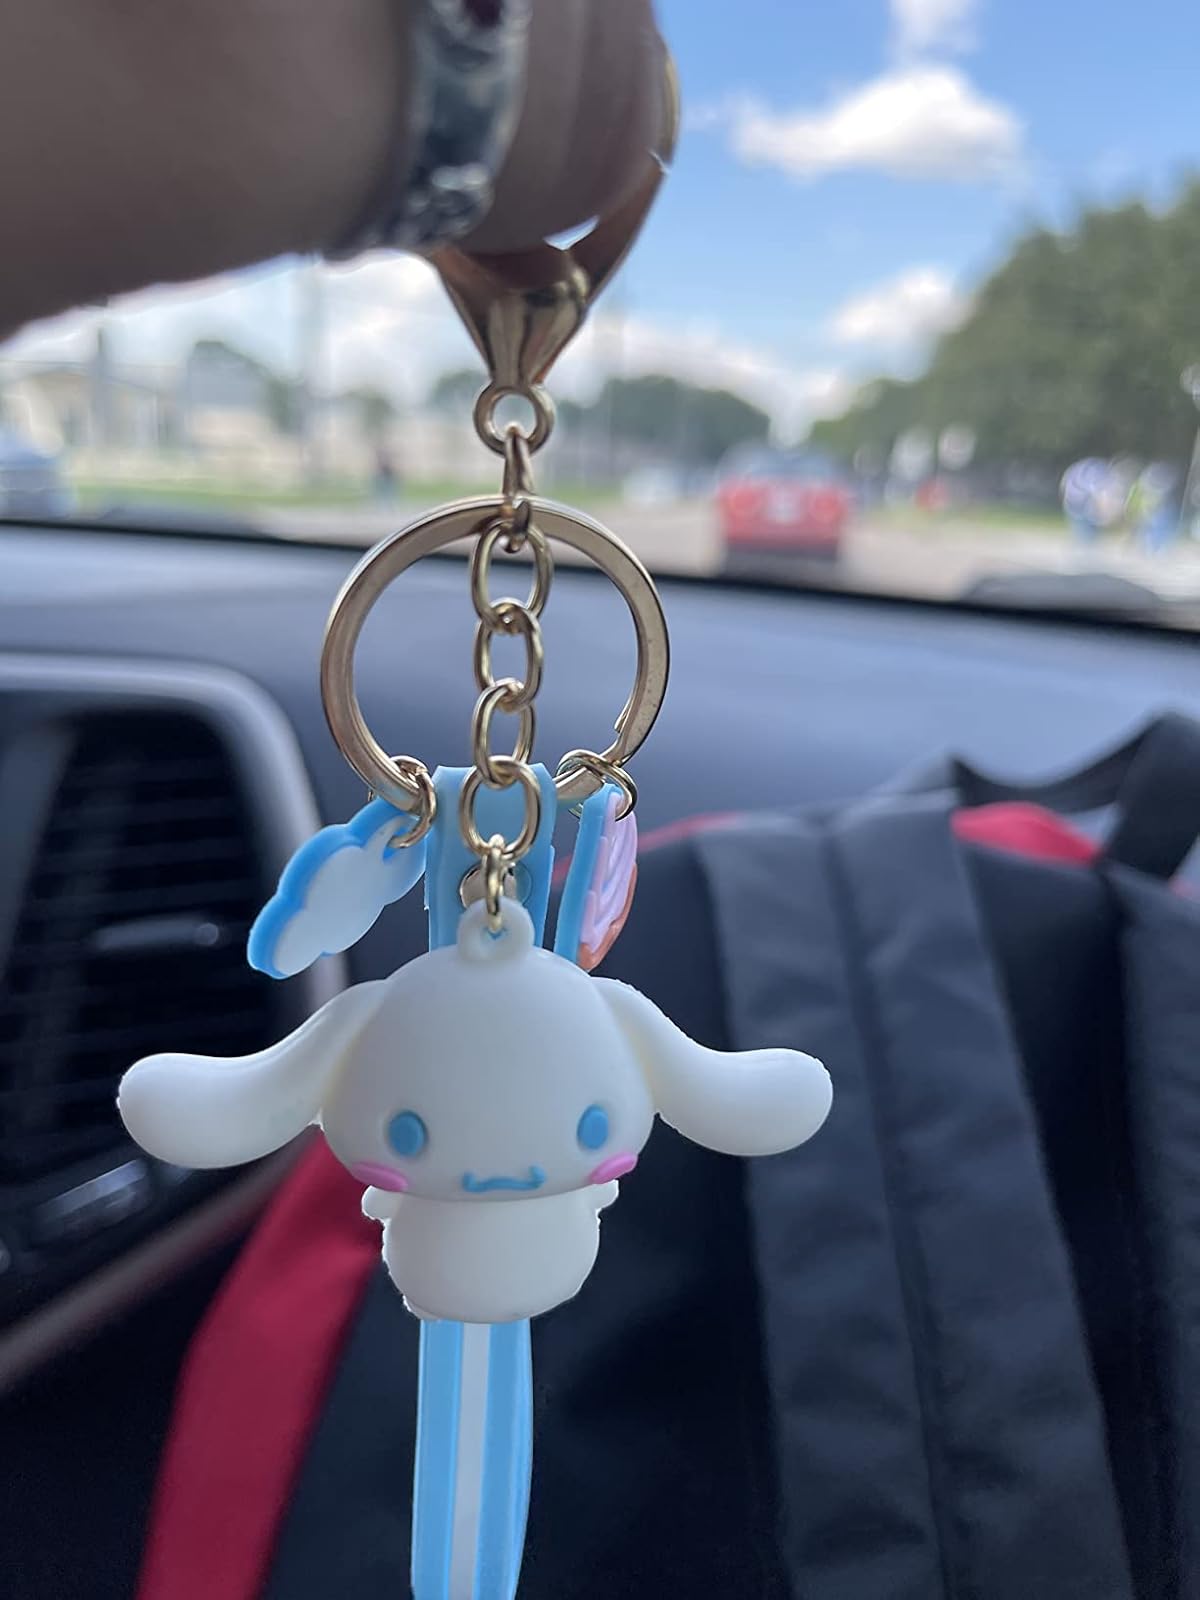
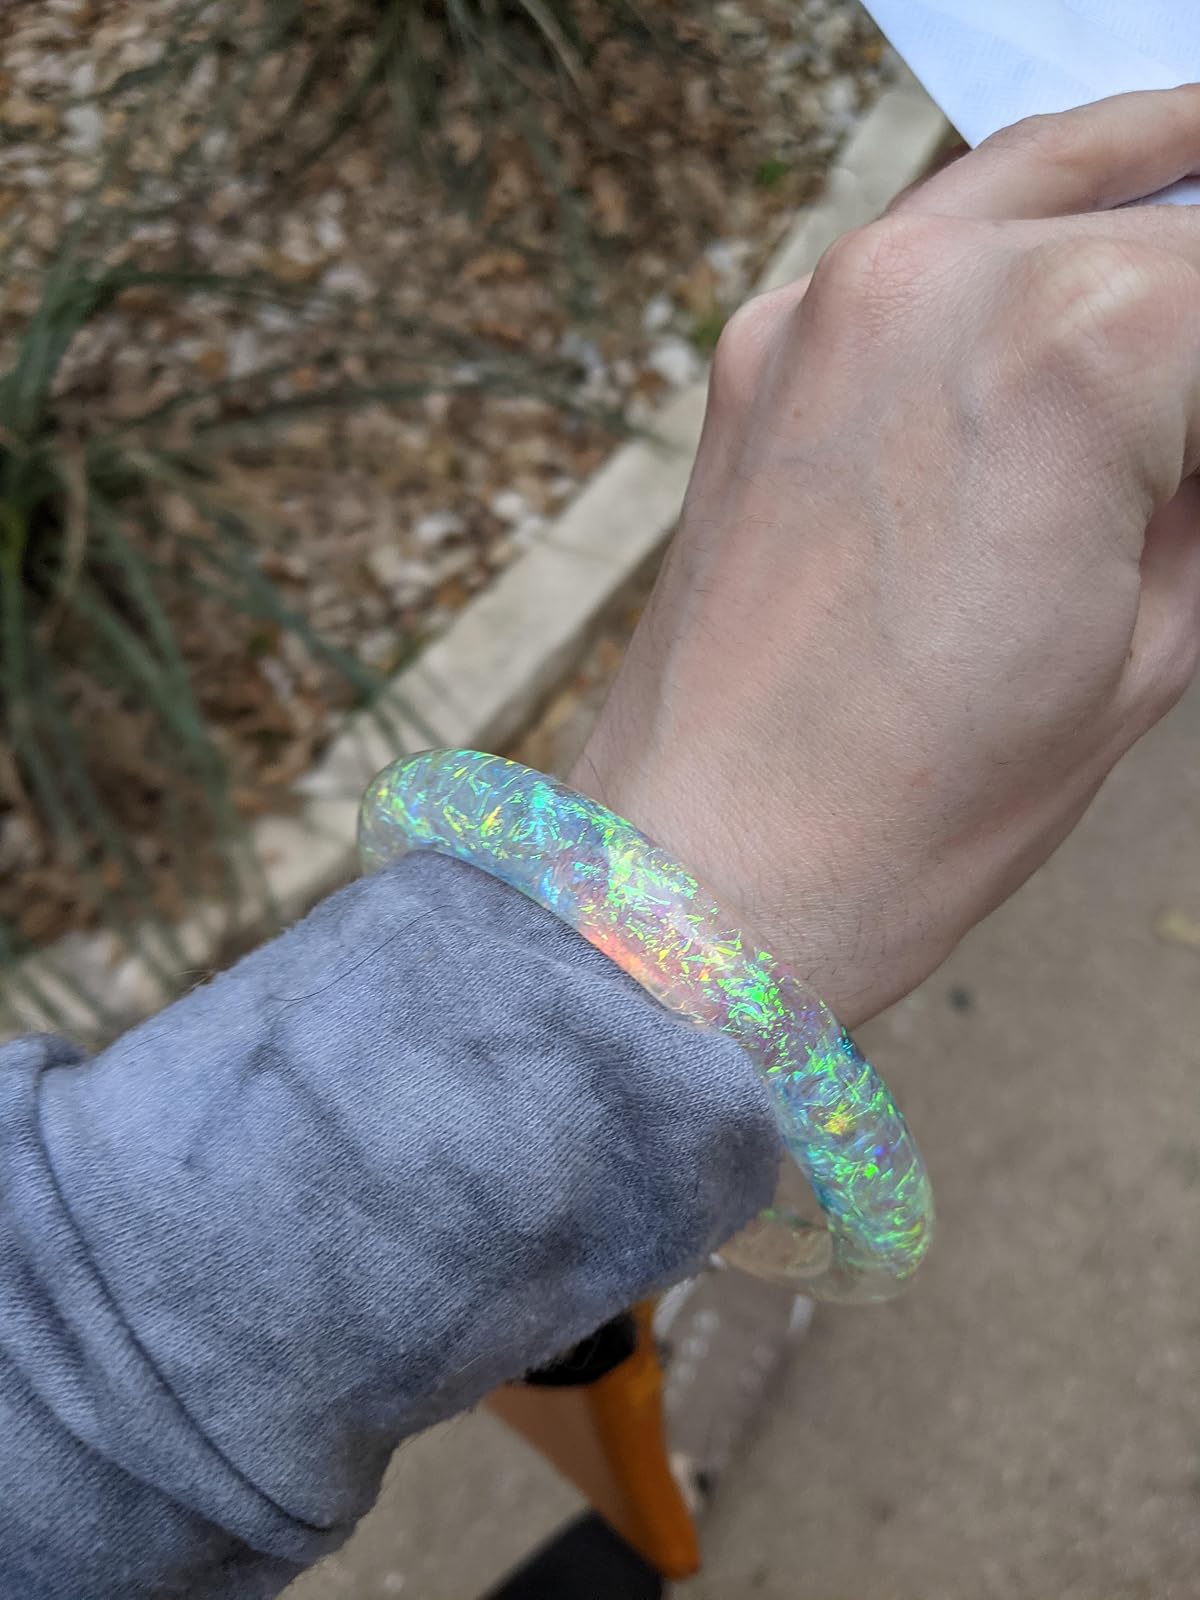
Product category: accessories_keychain
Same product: no